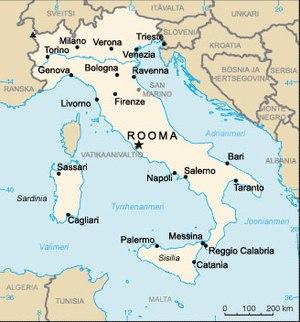
Carte d'Italie Hrvatski: Karta Italije Italiano: Mappa dell'Italia